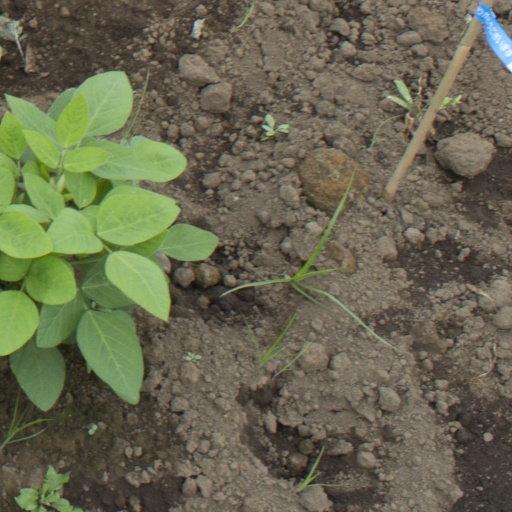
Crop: soybean